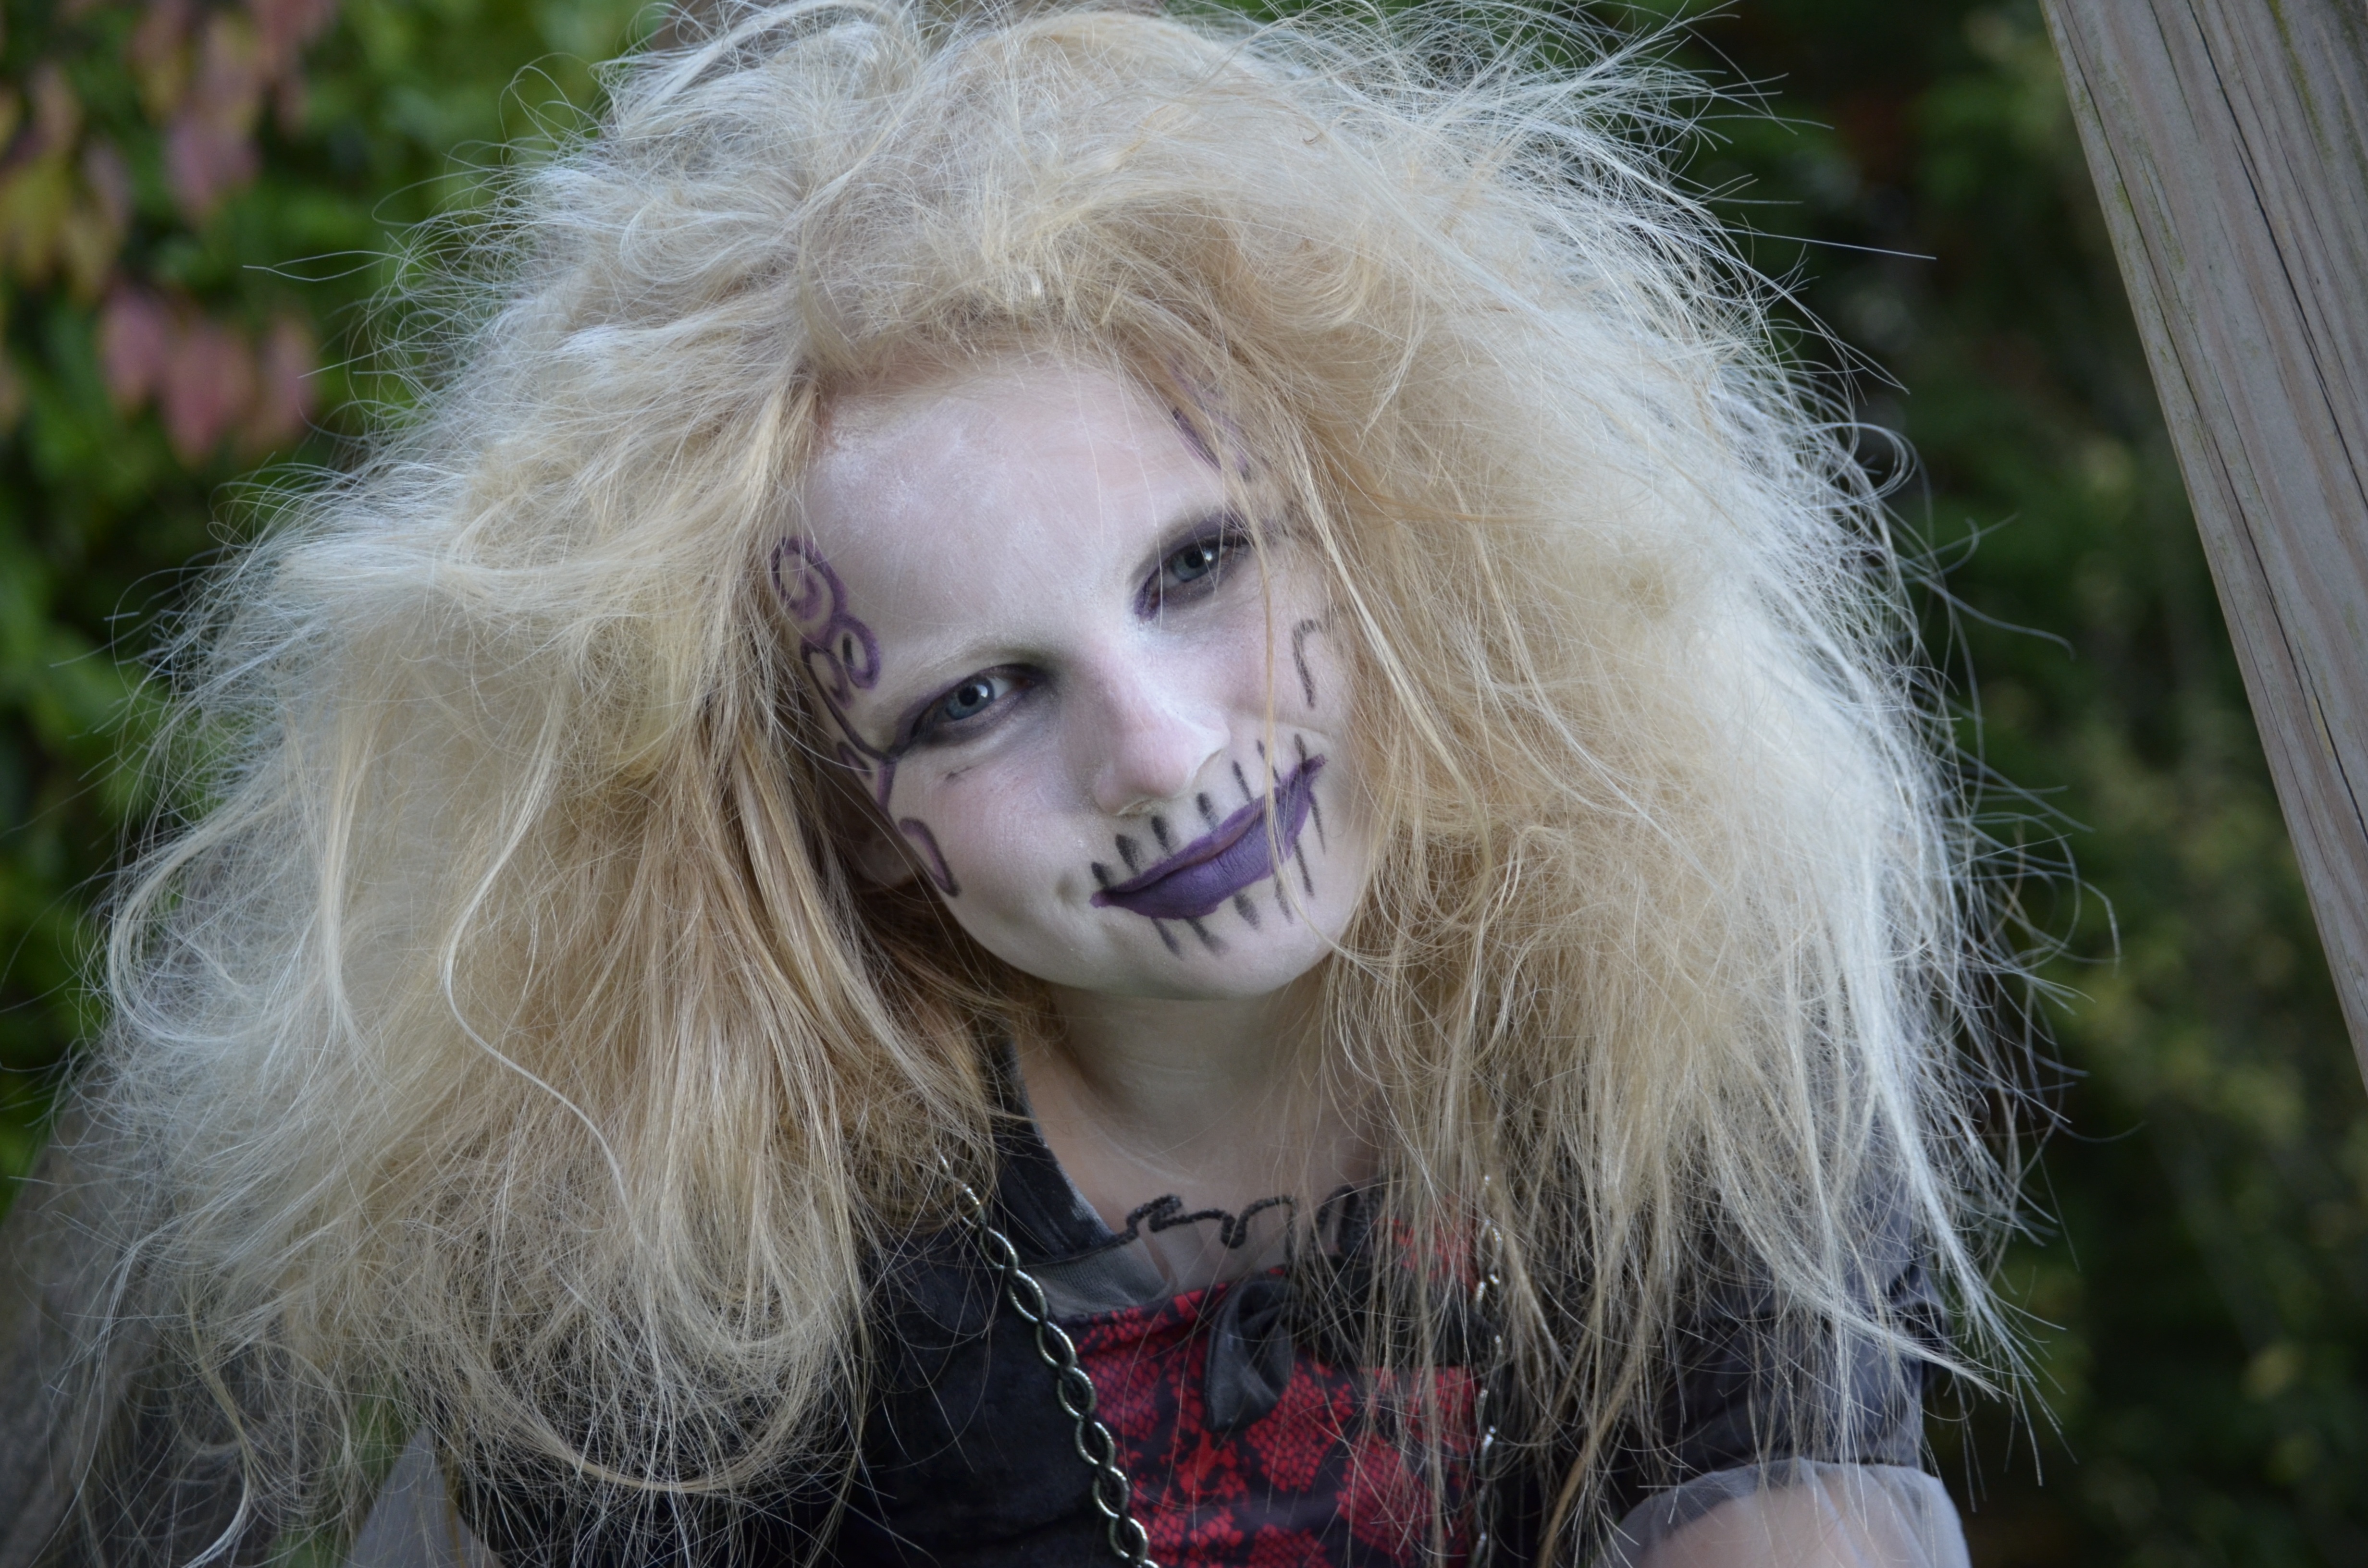
grass, person, girl, hair, female, portrait, model, mane, fashion, lady, close, hairstyle, face, dress, eye, head, skin, beauty, blond, out, costume, the witch, portrait photography